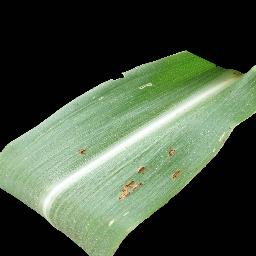
Label: Corn___Common_rust